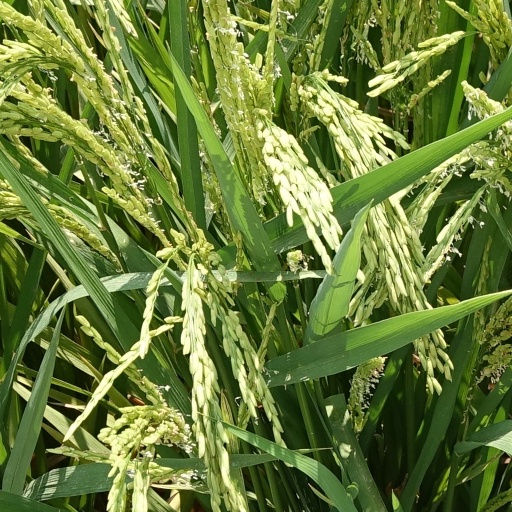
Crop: rice